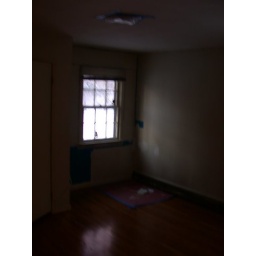
A desk will be placed under the window sill. The room will be pained with a color called &amp;quot;Warren Acre&amp;quot; (Brandman)